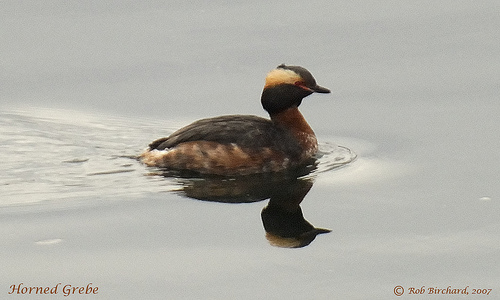
a rust colored bird with orange on the sides of its head, a black crown, and black wings.
a water bird with orange/brown throat and belly and dark brown wings with brown crest.
the bird has black wings and black and yellow head with a short beak
this bird has a brindle like coloring effect on its wings and its head appears to have some downy feathers on it.
this aquatic brown bird has black patches on it's head and neck.
this particular bird has brown sides and a darker brown stripe on its back
this particular bird has a belly that is brown and tan
this bird has brown coverts, red and brown secondaries, and a brown and orange crown.
this bird has a brown crown, brown primaries, and a orange throat.
this bird is brown with white and has a long, pointy beak.
Species: Horned Grebe